Costco hot dog

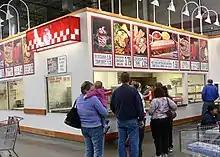
A Costco food court menu, featuring the hot dog and soda combo deal sign

The Costco hot dog is a hot dog sold at the international warehouse club Costco's food courts. It is notable for its steady price and cult following as a combo deal with a soda at North American locations since its introduction in 1984.